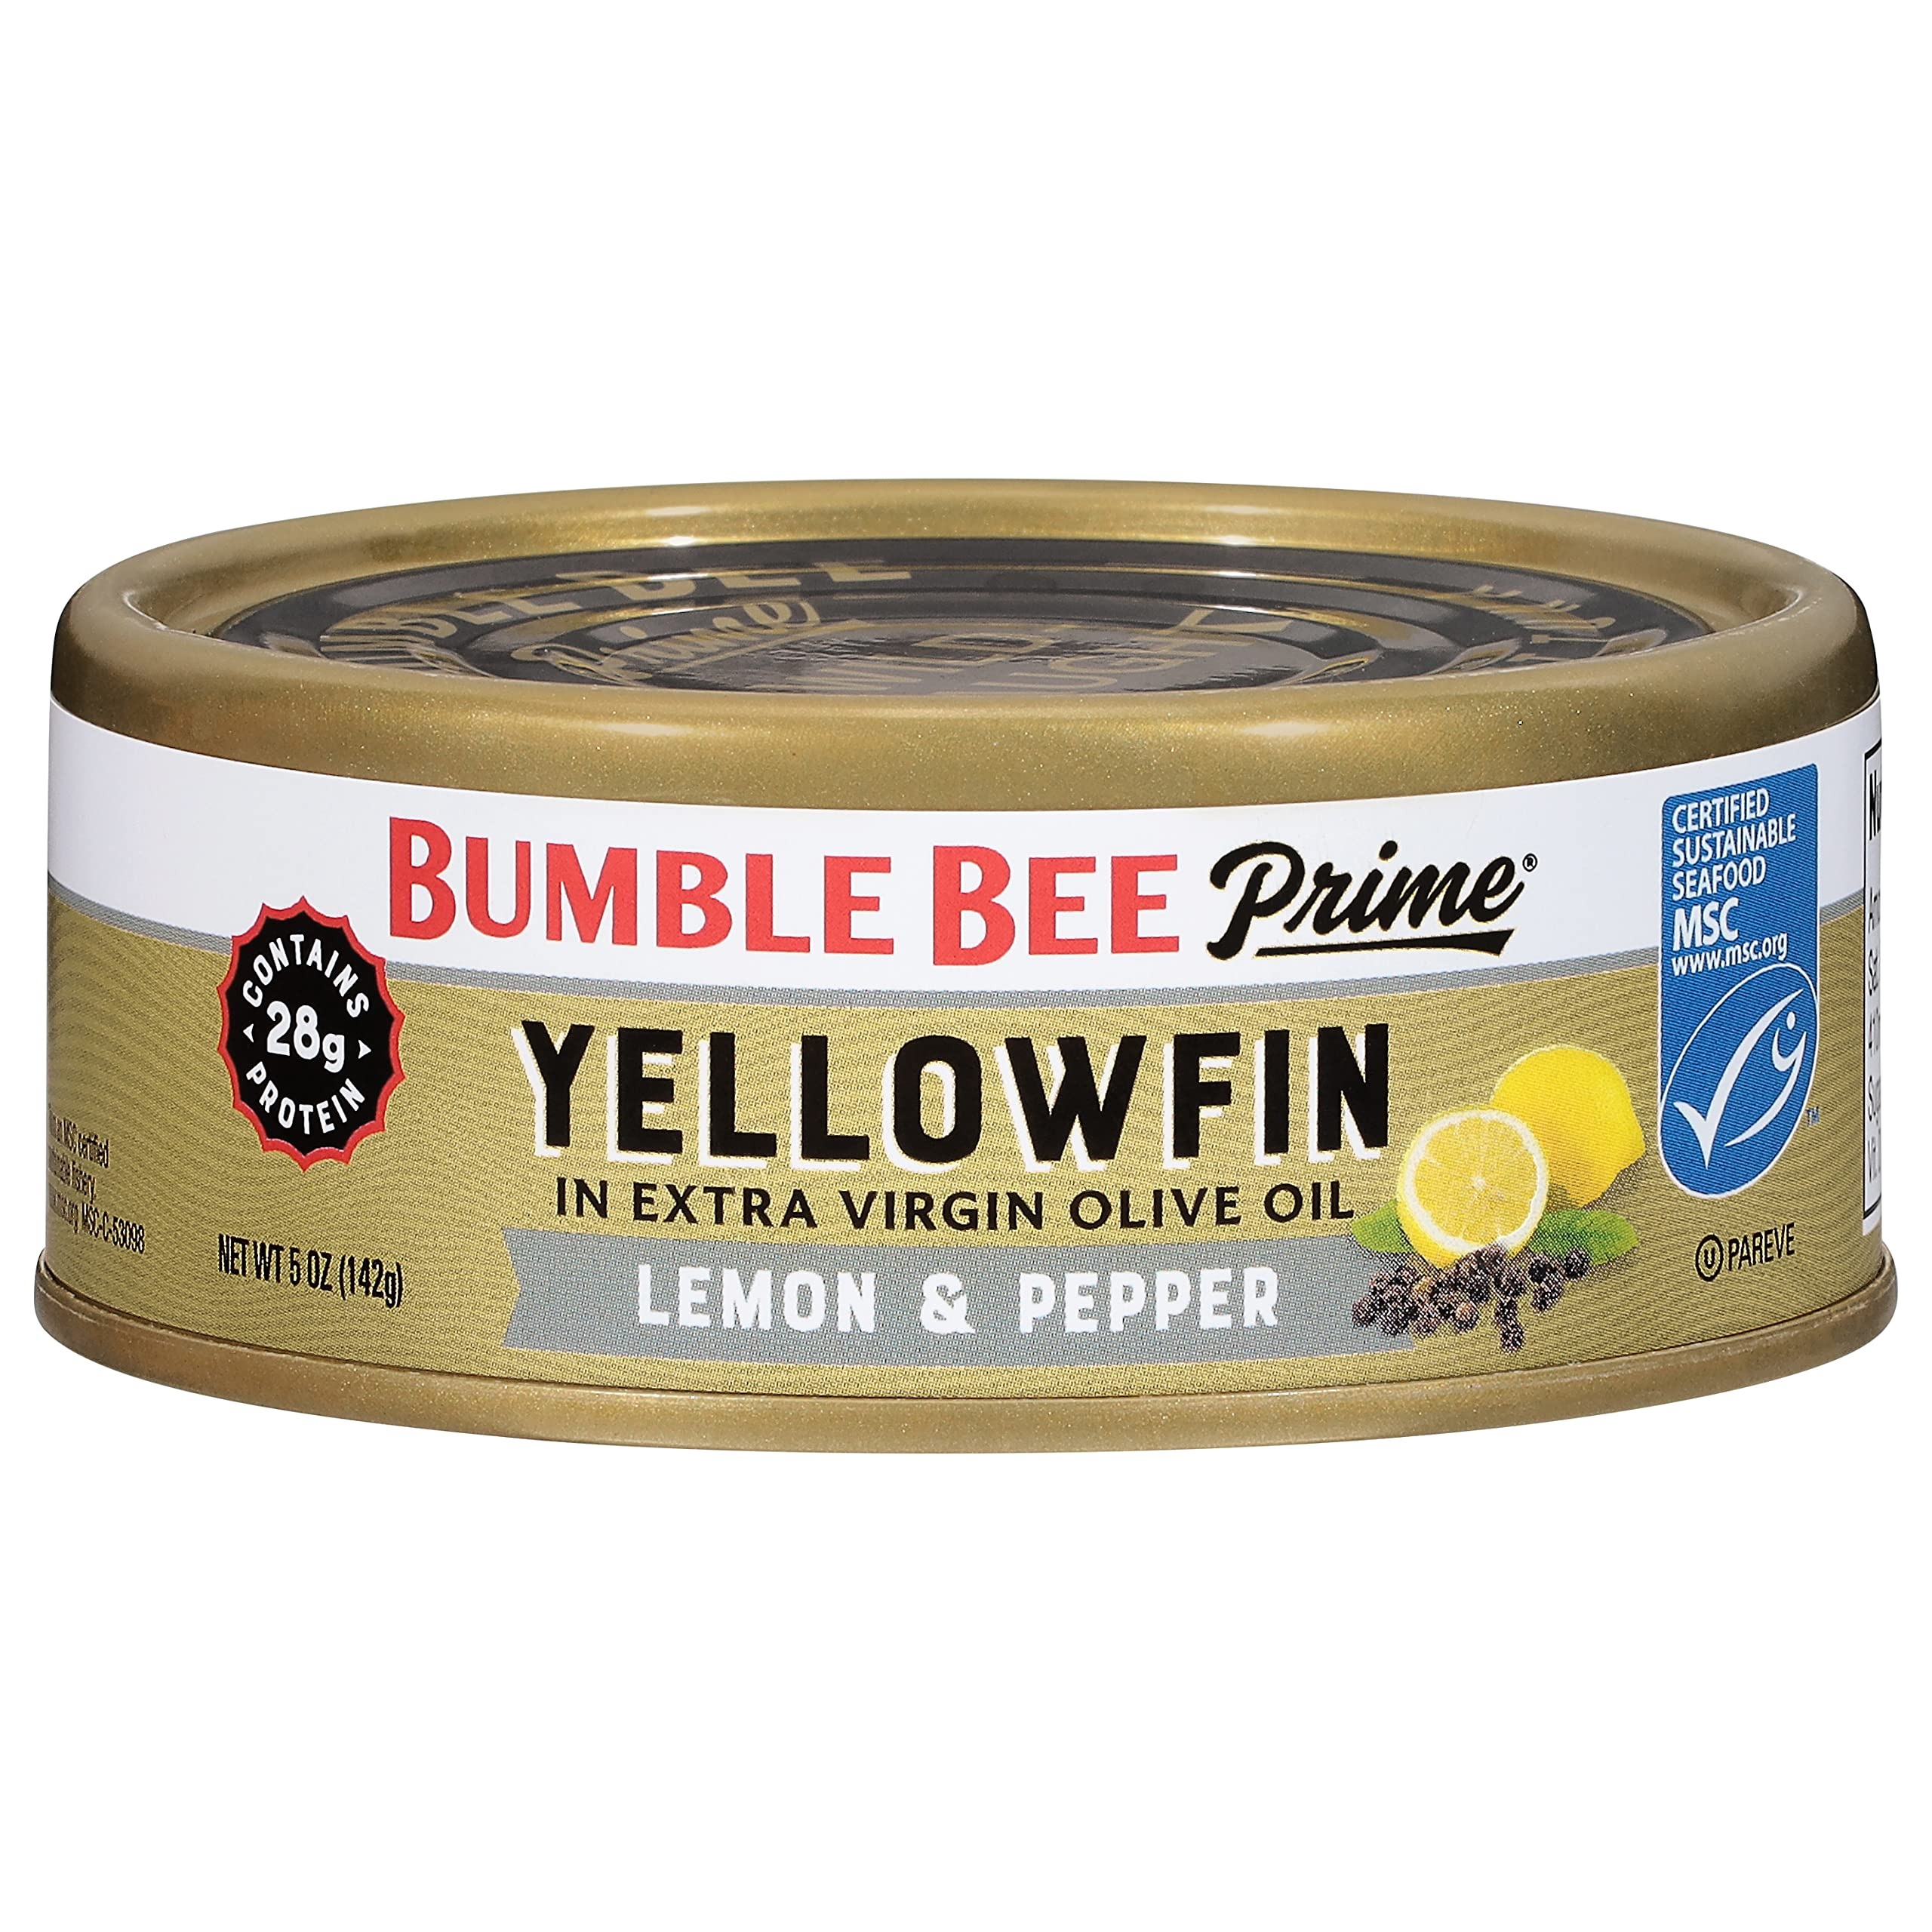
Item Name: Bumble Bee Prime Lemon & Pepper Yellowfin Tuna in Extra Virgin Olive Oil, 5 oz Can - Wild Caught Ahi Tuna - 28g Protein Per Serving - Non-GMO, MSC Certified Sustainable Seafood
Bullet Point 1: GOURMET WILD CAUGHT TUNA: Premium high-quality canned 100% yellowfin tuna in olive oil seasoned with zesty lemon and a dash of pepper for a sophisticated blend of flavors. The perfect ingredient to elevate your sandwich, salad, or pasta dish.
Bullet Point 2: SATISFYING SEAFOOD: Excellent source of lean protein (28g per can) to level up your next meal or snack into a filling and high-protein gourmet experience.
Bullet Point 3: CLEAN INGREDIENTS: Non-GMO Project Certified, Gluten Free, Kosher Pareve, and great for those on a low carb or ketogenic keto diet.
Bullet Point 4: PERFECT FOR YOUR PANTRY OR ON-THE-GO: Shelf-stable tinned fish is a classic pantry staple for whipping up a quick dinner, and is easy to pack for an office lunch, while traveling, or as a post-workout pick-me-up.
Bullet Point 5: SUSTAINABLE TUNA: MSC Certified Sustainable Seafood, Wild Caught, and Dolphin Safe - submit the code on the can on our Trace My Catch website to learn where and how your seafood was caught, processed, and more. Canned in the USA and packaged in recyclable packaging.
Value: 5.0
Unit: Ounce

Price: 2.48